Vincent Carter

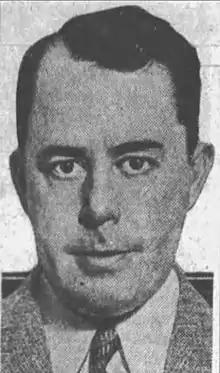
"The Salt Lake Tribune", July 12, 1931

Vincent Michael Carter (November 6, 1891 – December 30, 1972) was a United States representative from Wyoming.